WES Commuter Rail

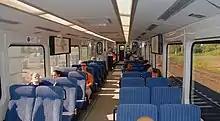
Interior of a Colorado Railcar WES coach

One piece of equipment replaced only a month after WES began operations is its train horn. The FRA requires all trains operating on heavy rail lines to sound their horns for at least 15 seconds at a minimum level of 96 decibels (from ) as they approach crossings. For the rush hour-only schedule used when WES began operation, that meant over a thousand blasts a week along its route, starting as early as 5:30 am. Complaints about the noise caused TriMet to replace the original 102-decibel (from ) Leslie RS3K horns for a fleet-wide cost of $5,000. The new 96-decibel (from ) K3LA horns, which met the minimum requirements, still led to complaints. TriMet asked the FRA for a waiver, proposing that they install yet another horn — similar to that used on MAX Light Rail — that would sound at 80 decibels and be accompanied by bells that would ring at 60 decibels continuously as the train neared a crossing. However, the FRA turned down this request, citing safety concerns. Instead, a quiet zone was set for all crossings within Tualatin city limits.